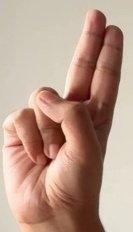
ASL sign: U